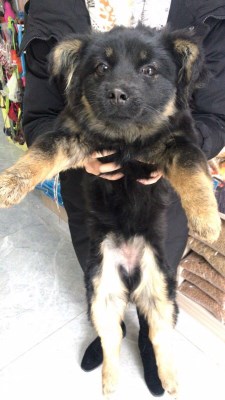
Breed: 3336-n000121-chinese_rural_dog